Drushyam 2

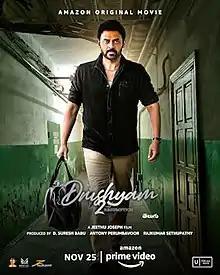
Official release poster

Drushyam 2 is a 2021 Indian Telugu-language crime thriller film written and directed by Jeethu Joseph. It is a remake of his 2021 Malayalam film "Drishyam 2" and sequel to "Drushyam" (2014). The film was jointly produced by D. Suresh Babu, Antony Perumbavoor, Rajkumar Sethupathi, and Jacob K. Babu through the companies Suresh Productions, RajKumar Theatres, and Max Movies. It stars Venkatesh, Meena, Nadhiya, Naresh, Kruthika and Esther Anil reprising their roles from first part, with Sampath Raj and Poorna as new additions. The story takes place six years after the events of "Drushyam".